Stalag XVIII-D

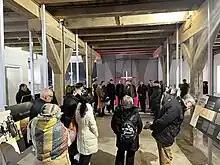
International Research Centre also regularly prepares original historical exhibitions and provides expertly guided pedagogical tours through exhibition content. The picture is an example of an author's guided tour through the exhibition "To Tear Out From the Oblivion" by author .

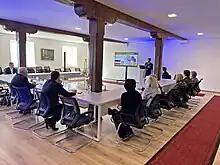
International Research Centre is active in organising scientific conferences with international participation. Among the leading group of listeners are younger generations.

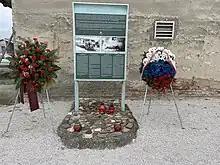
In September 2011, the President of the Republic of Slovenia, Dr Danilo Türk, visited the former camp and unveiled a memorial plaque in front of the camp building, symbolically marking the first foundation stone of the IRC Maribor.

In the Maribor – Melje area, on the premises of the former "Russian Camp" as part of the whole camp complex, operates the International Research Centre for Second World War (IRC Maribor) and Museum of Stalag XVIII D.